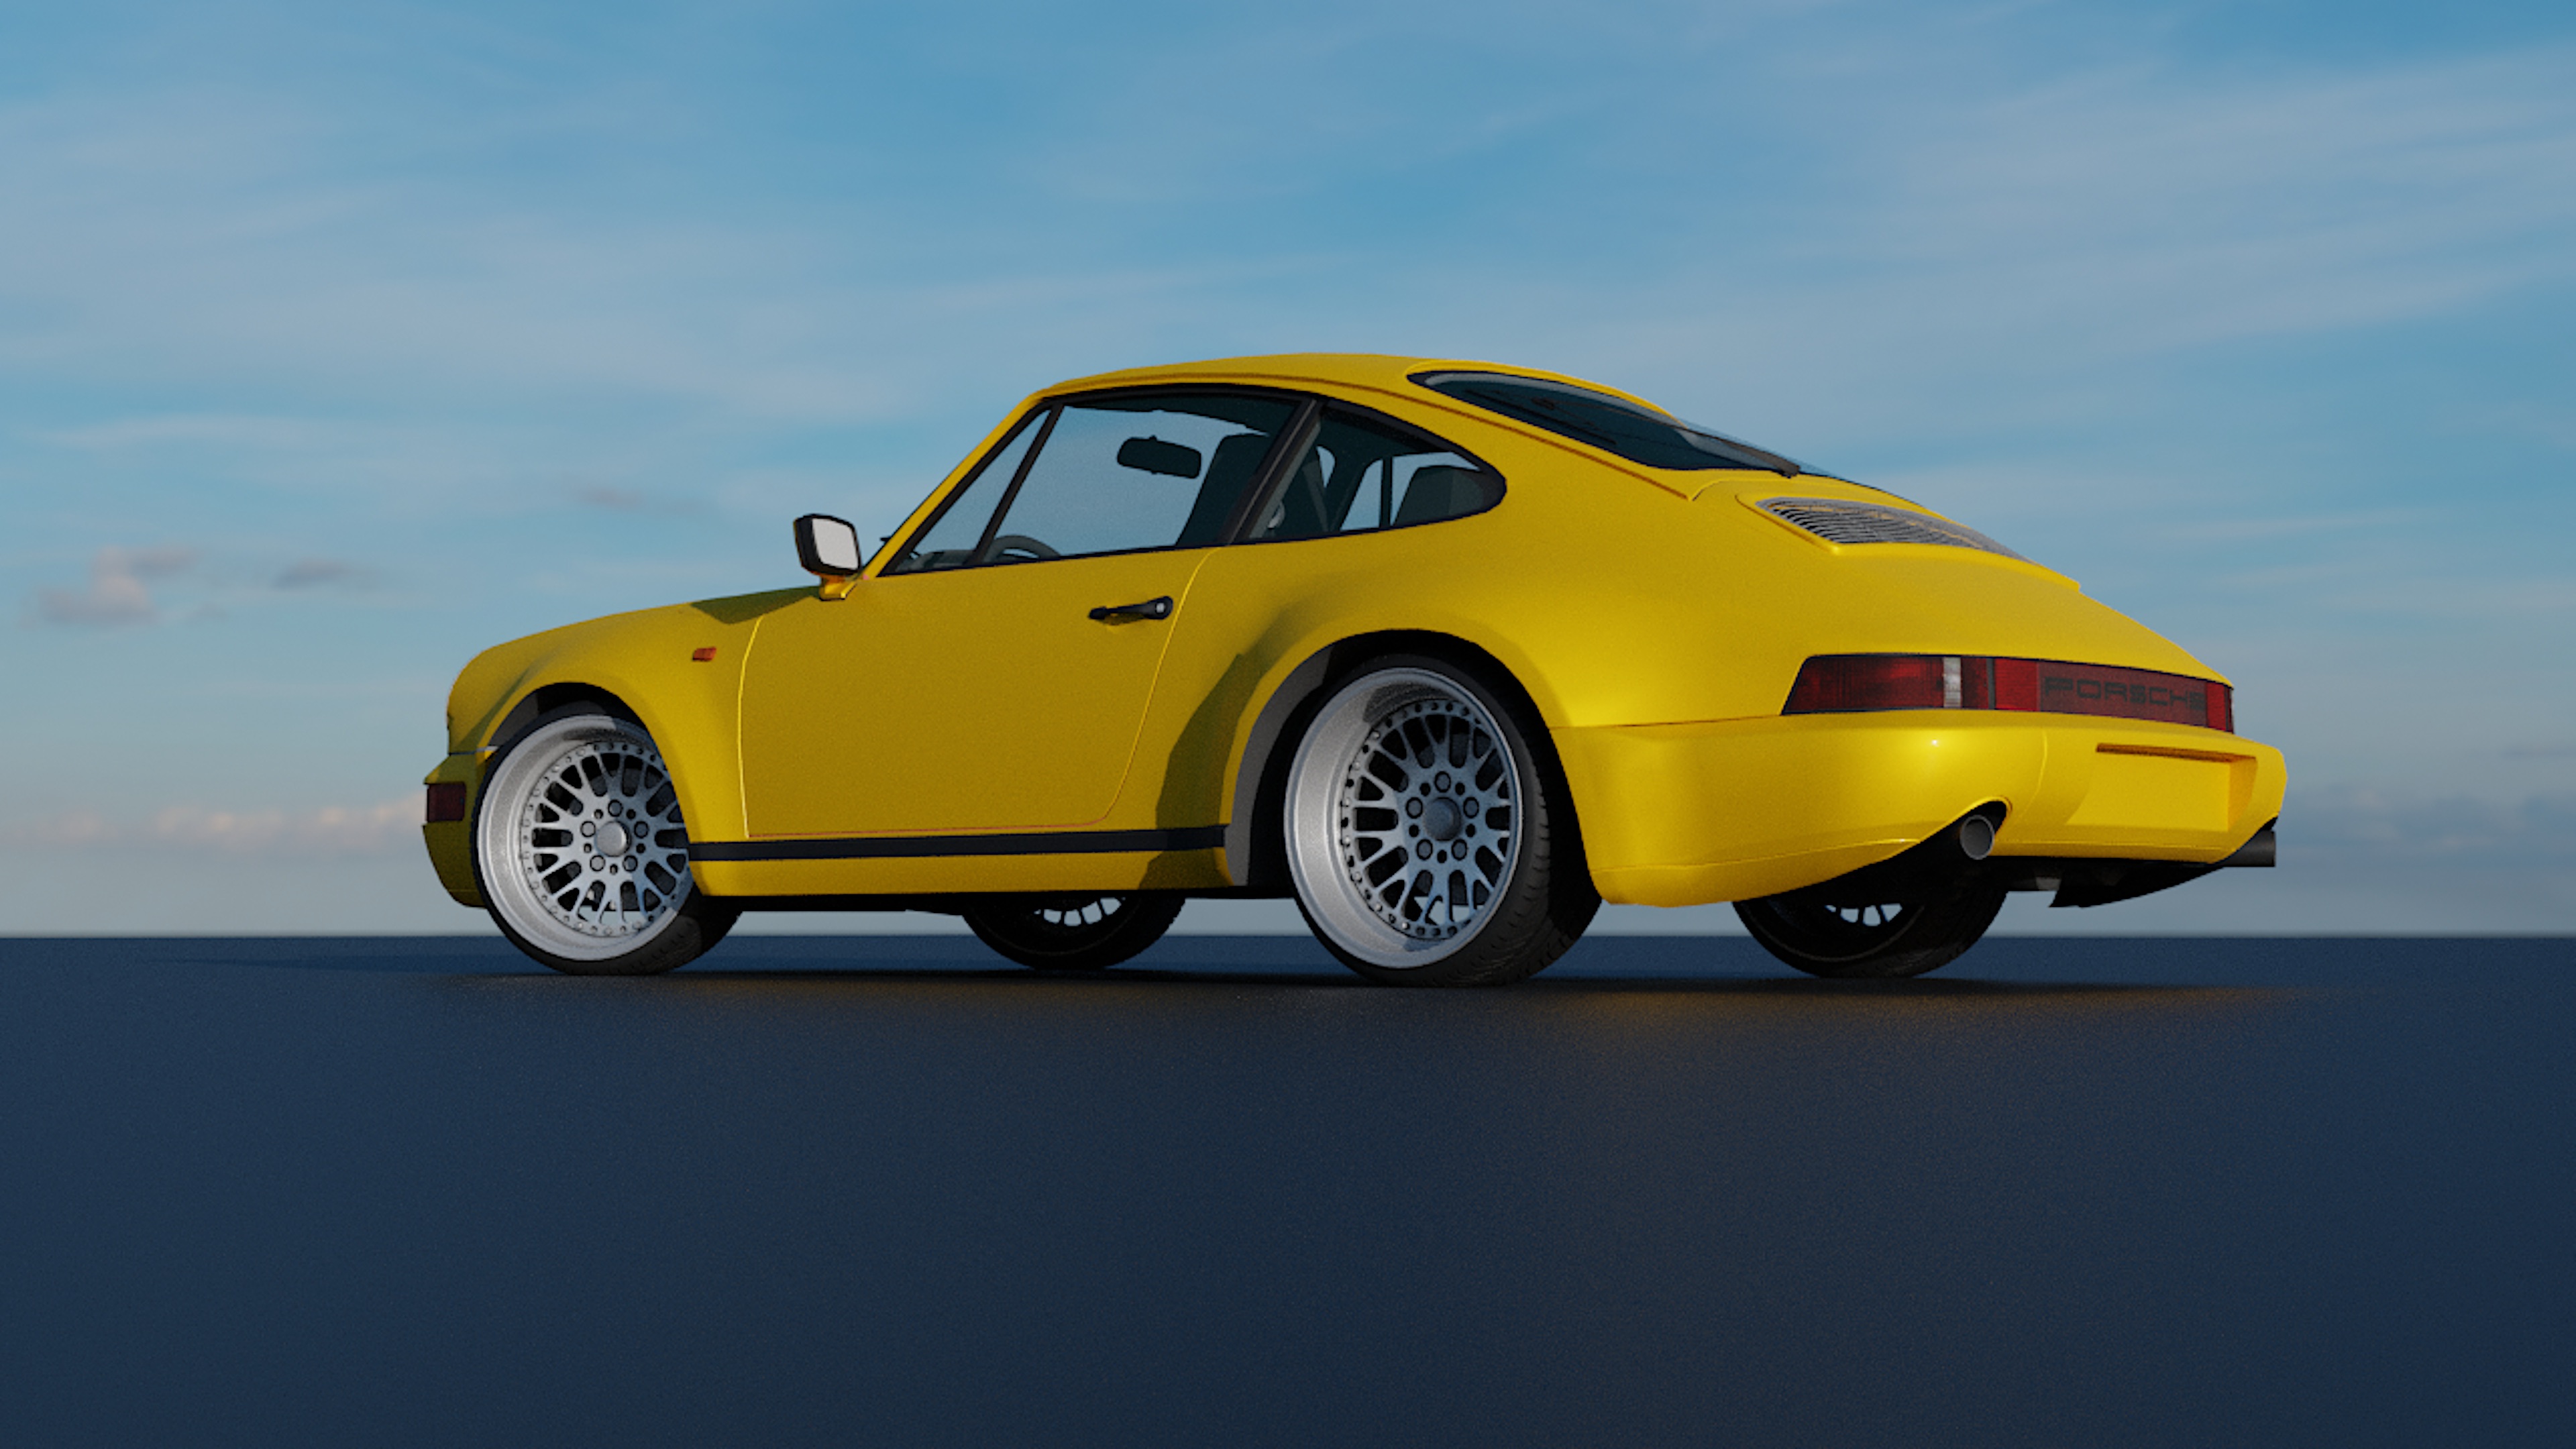
car, wheel, tire, vehicle, hood, cloud, automotive tire, automotive lighting, Locking hubs, hubcap, motor vehicle, alloy wheel, window, automotive design, bumper, sky, rolling, fender, rim, tread, hardtop, classic car, automotive exterior, performance car, porsche, personal luxury car, classic, tire care, sports car, auto part, vehicle door, automotive wheel system, luxury vehicle, landscape, electric blue, sedan, coupe, Regularity rally, paint, toy, model car, supercar, transport, Grand tourer, city car